Odus Creamer Horney

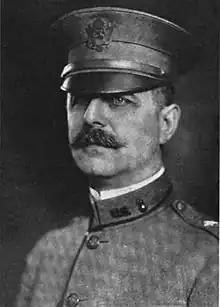
From 1938's The National Cyclopædia of American Biography

Odus Creamer Horney (September 18, 1866 – February 16, 1957) was an officer of the U.S. Army from 1891 to 1930. Horney transferred from infantry to ordnance in 1894. He co-designed the M1903 Springfield rifle and invented the smokeless powder plant factory. During World War I, Horney returned to serve as lieutenant colonel, colonel and brigadier general. In 1919, Horney was reappointed as lieutenant colonel and later served as ordnance officer of the Philippine Department.